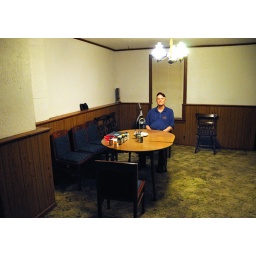
&lt;b&gt;Medicine Man&lt;/b&gt; Drake took me on a tour of his house. here he is sitting in the dining room.